Frederick Dielman

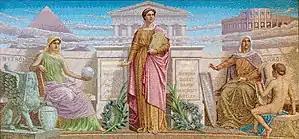
"History" (1896). Mosaic, Library of Congress Thomas Jefferson Building, Washington, D.C.

Frederick Dielman was an American painter who worked as an illustrator of books and magazines, and later became a distinguished draughtsman and painter of genre pictures.